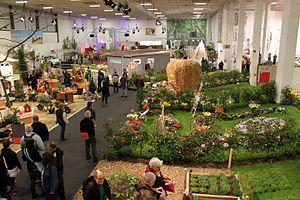
Semaine verte internationale de Berlin (Grüne Woche) sur 24/01/2013 Русский: Международная зеленая неделя (Grüne Woche) в Берлине 24 января 2013 Español: Semana Verde Internacional (Grüne Woche) de Berlín el 24 de enero 2013 Português: Semana Verde Internacional (Grüne Woche) em Berlim, em 24 de janeiro de 2013
L'Internationale Grüne Woche Berlin est le principal salon de l'agriculture et de tout ce qui la concerne et la principale foire de produits alimentaires et de machines agricoles d'Allemagne. Elle concerne aussi l'horticulture. Elle se tient au parc des expositions de Berlin chaque année dans la seconde moitié de janvier. Pour l'édition 2019, elle se tiendra du 18 au 27 janvier. Elle accueille autour de 400 000 visiteurs.